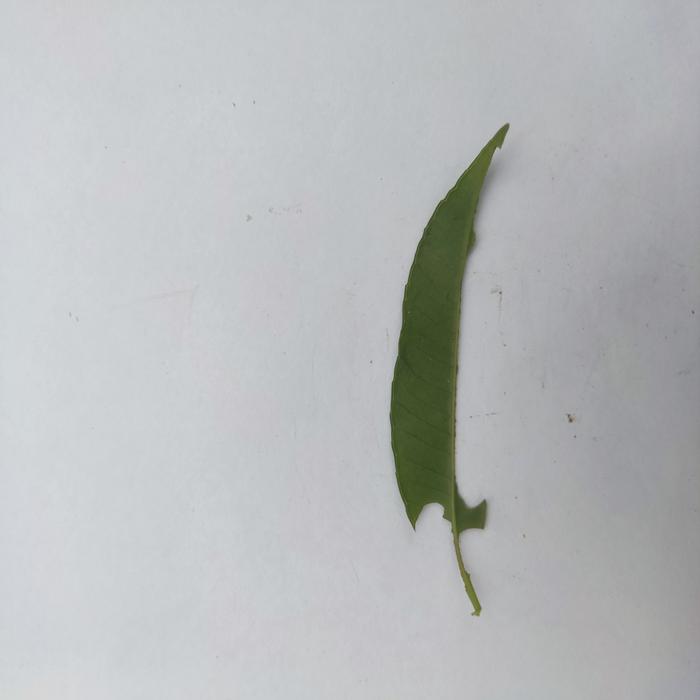
Crop: Hog Plum
Leaf condition: Caterpillars_Infestation